Ghana Empire

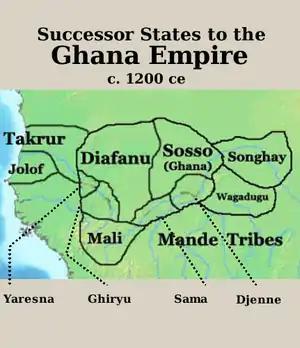
Map of successor states to the Ghana Empire

This resurgence did not last, however. By 1203, the Sosso rose against their masters and conquered Ghana. Oral historians link the coming of Islam to the final end of Ghana. When the Muslims Cisse dynasty came to power they killed Bida, the sacred snake and protector of the kingdom. A seven-year drought ensued, destroying the kingdom and forcing much of the population to flee in search of more hospitable territory. According to much later traditions, from the late nineteenth and twentieth centuries, Diara Kante took control of Koumbi Saleh and established the Diarisso dynasty. His son, Soumaoro Kante, succeeded him and forced the people to pay him tribute. The Sosso also managed to annex the neighboring Mandinka state of Kangaba to the south, where the important goldfields of Bure were located.